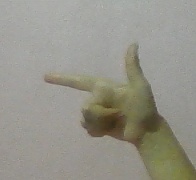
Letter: yaa